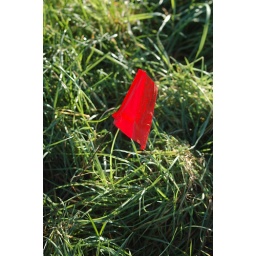
Not the red flag in the U.S. but a little red flag in our field in Tilty where the sheep live